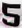
Number: 5